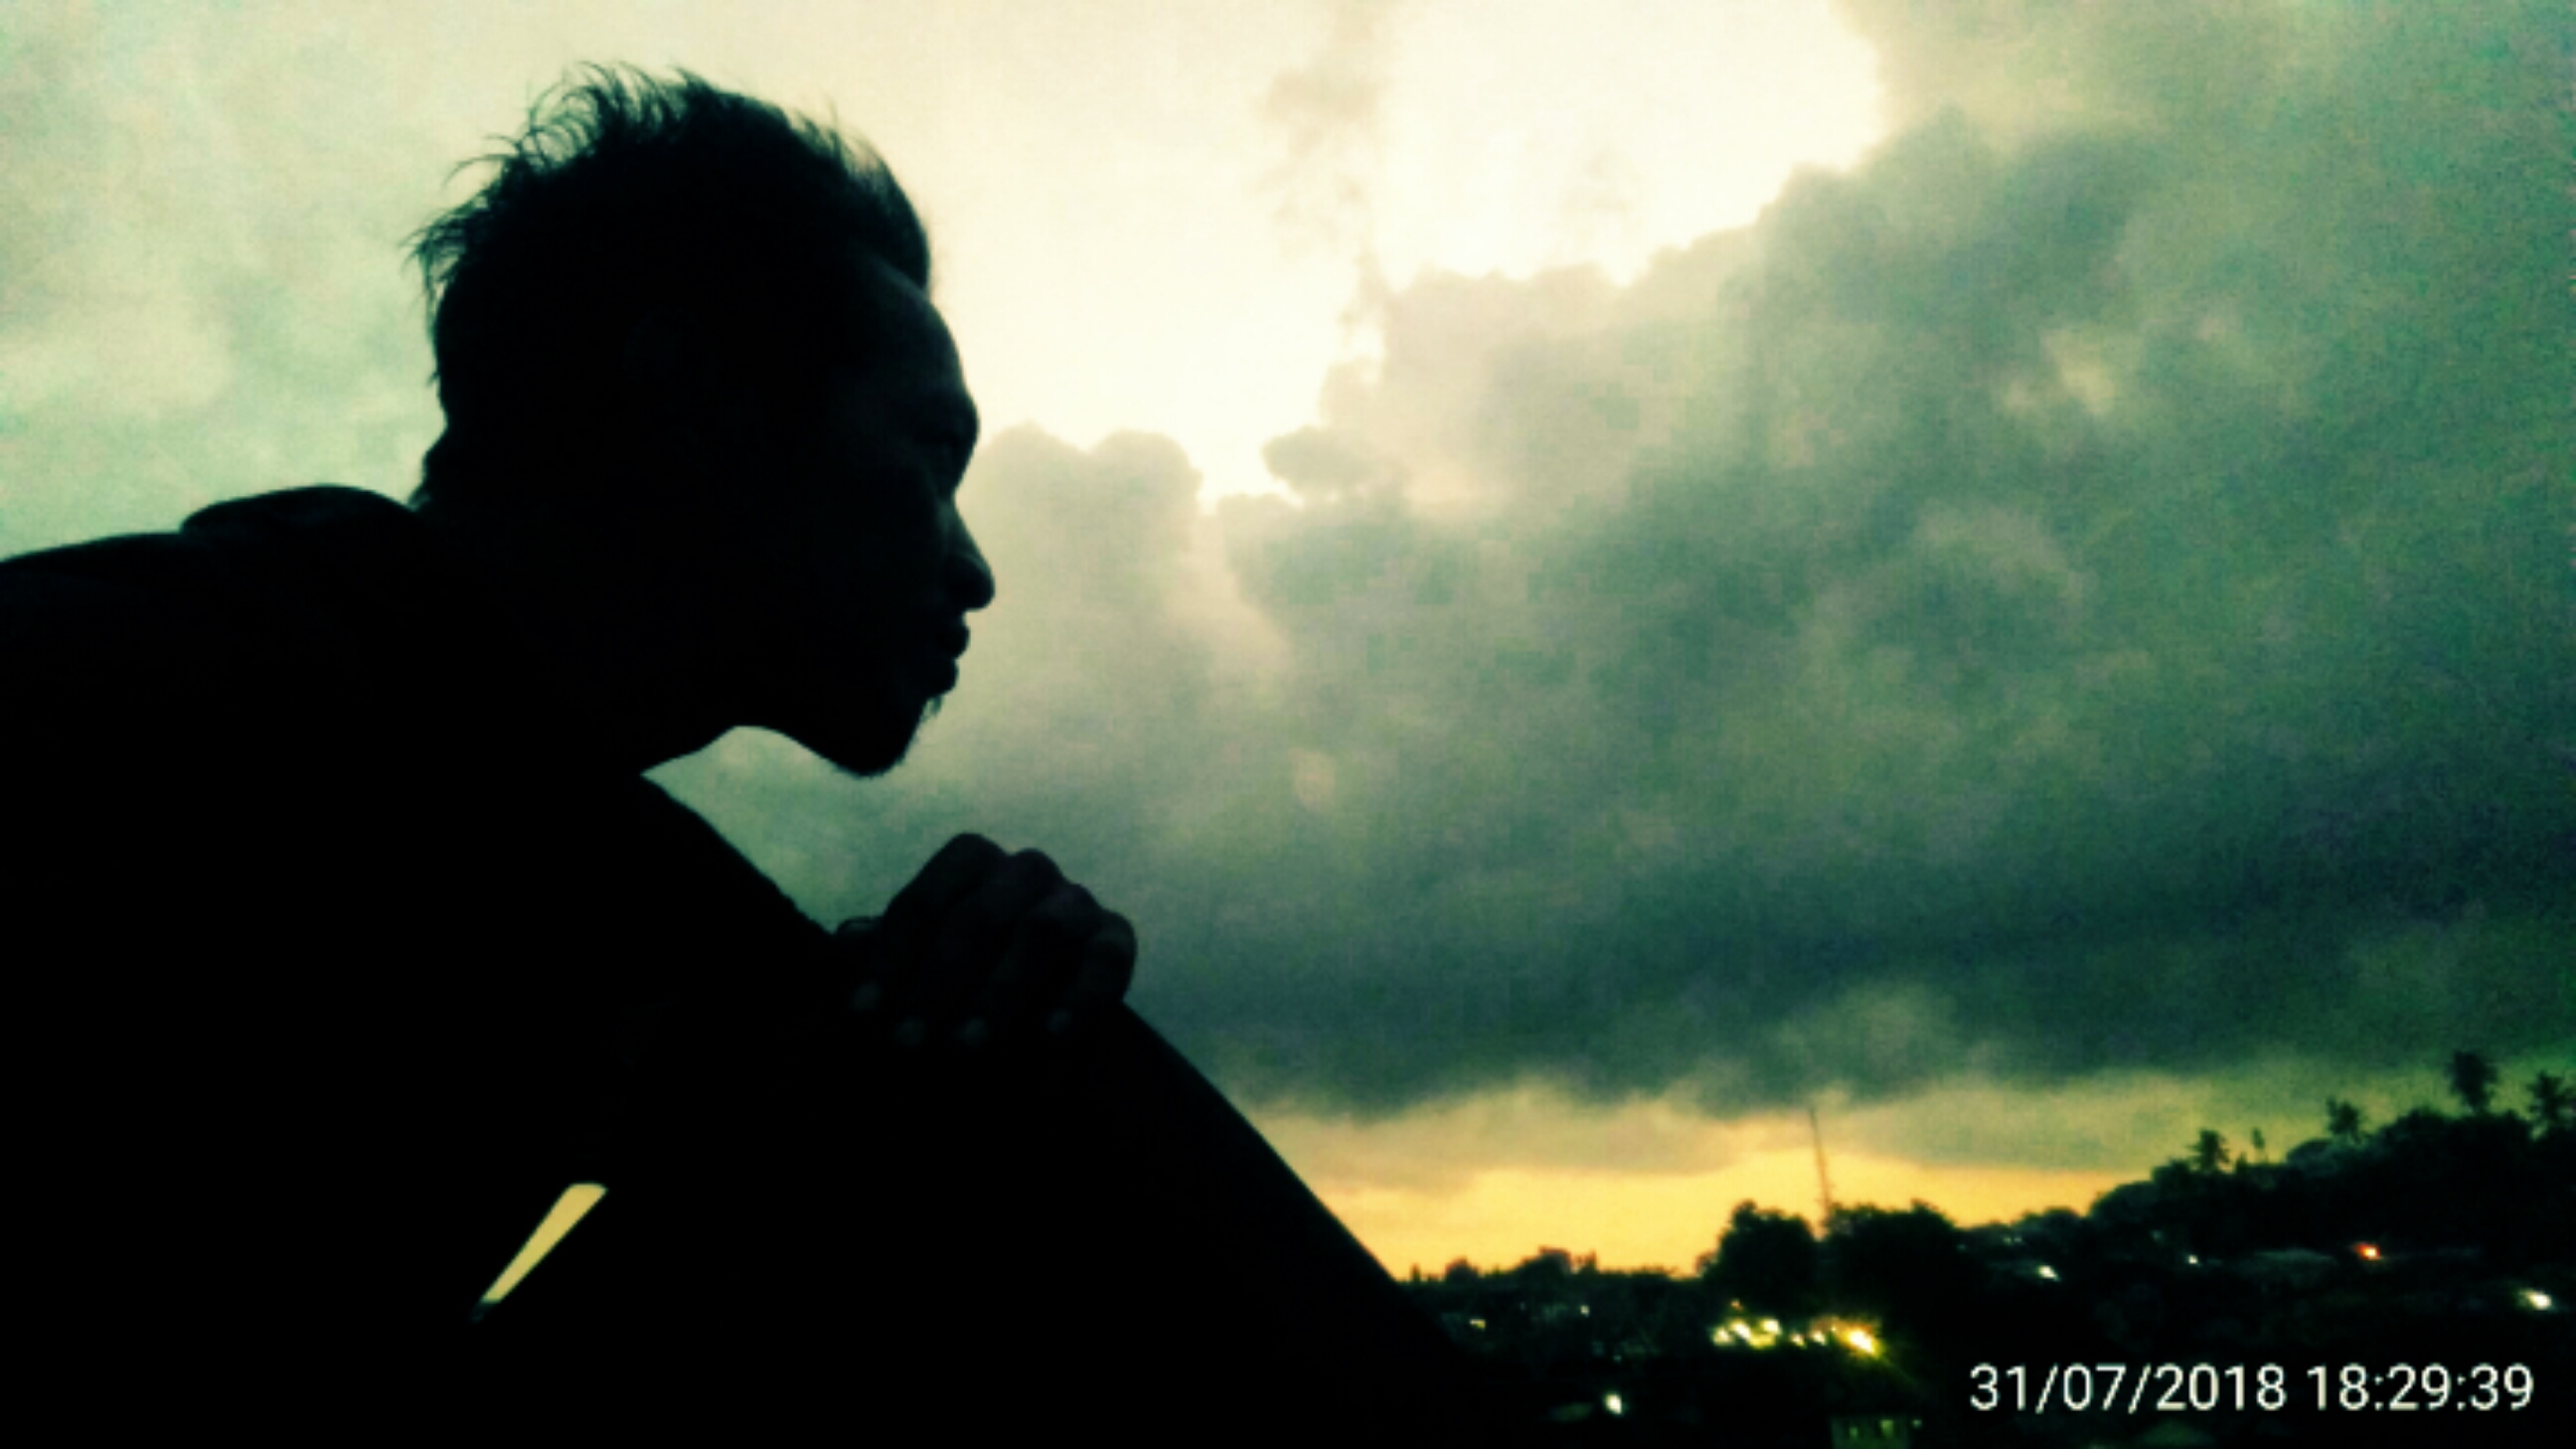
man, sky, cloud, backlighting, green, atmospheric phenomenon, silhouette, sunlight, photography, atmosphere, tree, horizon, evening, meteorological phenomenon, cumulus, darkness